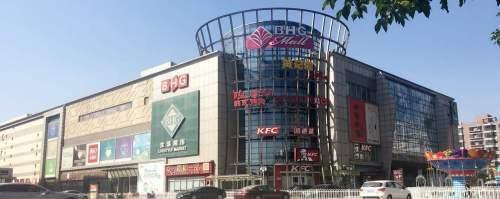
地标名称：北京华联BHG Mall(公益西桥店)
所在城市：北京市·丰台区